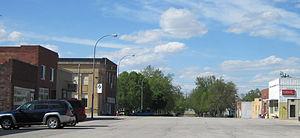
Lytton est une ville des comtés de Sac et Calhoun, en Iowa, aux États-Unis. La ville est incorporée le 21 juillet 1911. Elle est baptisée en l'honneur de l'écrivain britannique Edward Bulwer-Lytton.